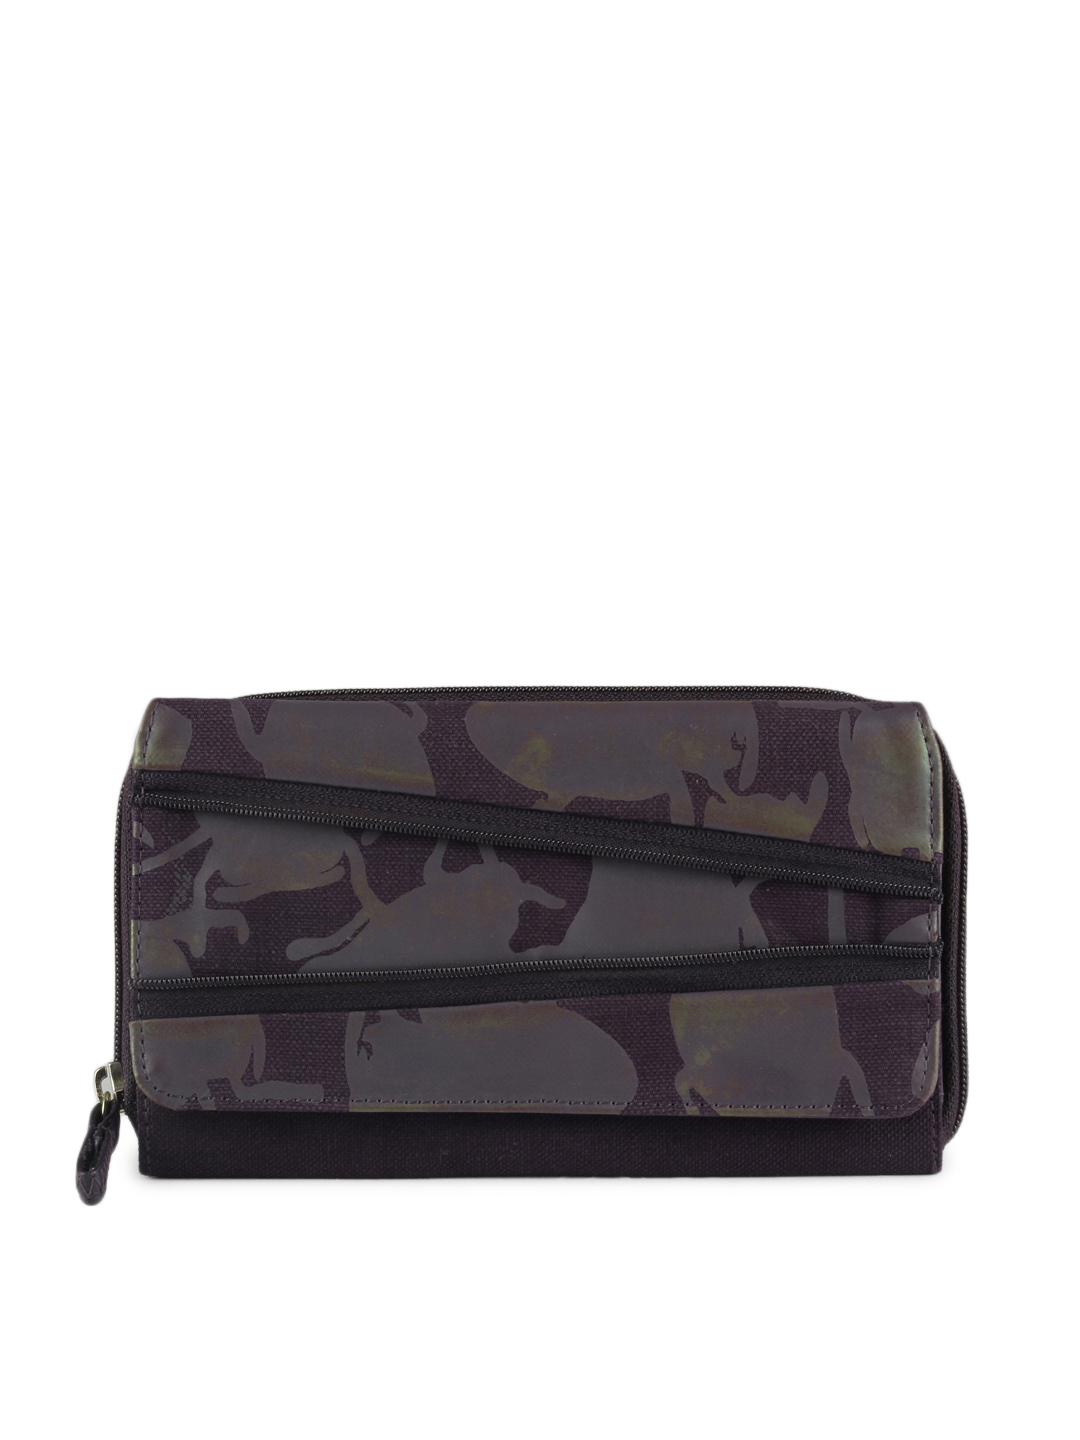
Baggit Women Purple Wallet
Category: Accessories / Wallets / Wallets
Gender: Women
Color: Purple
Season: Summer 2012
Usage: Casual